Drainage in New Orleans

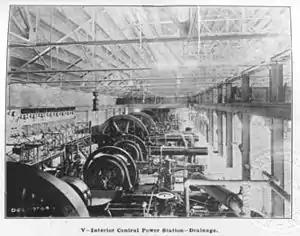
The central power plant for the pumping stations of the New Orleans drainage system, 1904

The city of New Orleans is located in the Mississippi River Delta on the east and west banks of the Mississippi River and south of Lake Pontchartrain. The city was originally settled on the natural levees or high ground, along the river. In the 1960s, floodwalls and man-made levees were constructed around a much larger geographic footprint that included previous marshland and swamp. Over time, pumping of nearby marshland allowed for development into lower elevation areas. Today, a large portion of New Orleans is at or below local mean sea level and evidence suggests that portions of the city may be dropping in elevation due to subsidence.